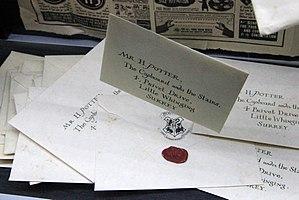
Harry Potter à l'école des sorciers est le premier roman de la série littéraire centrée sur le personnage de Harry Potter créé par J. K. Rowling. Sorti le 26 juin 1997, il est initialement tiré à 500 exemplaires. En France, le roman a été publié le 9 octobre 1998.